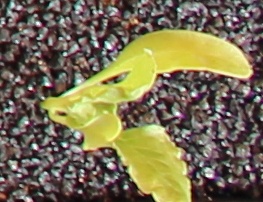
Label: Sugar beet